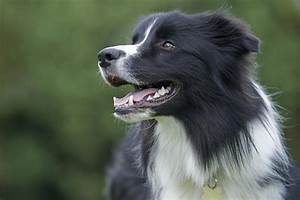
Label: dog